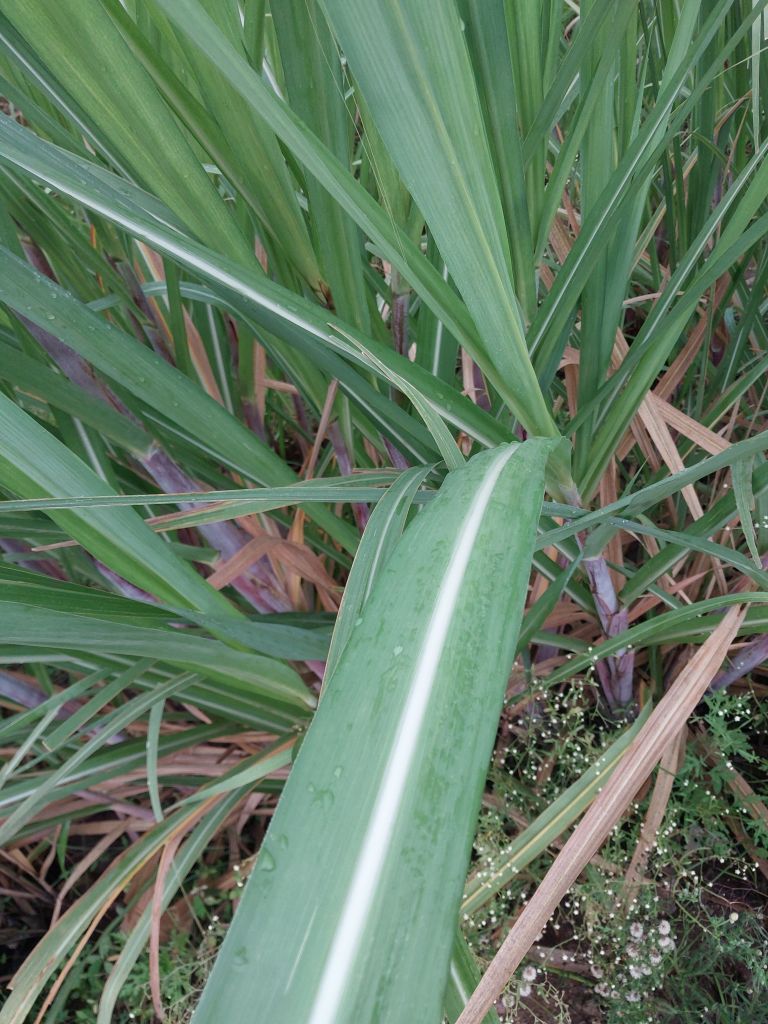
Label: Healthy